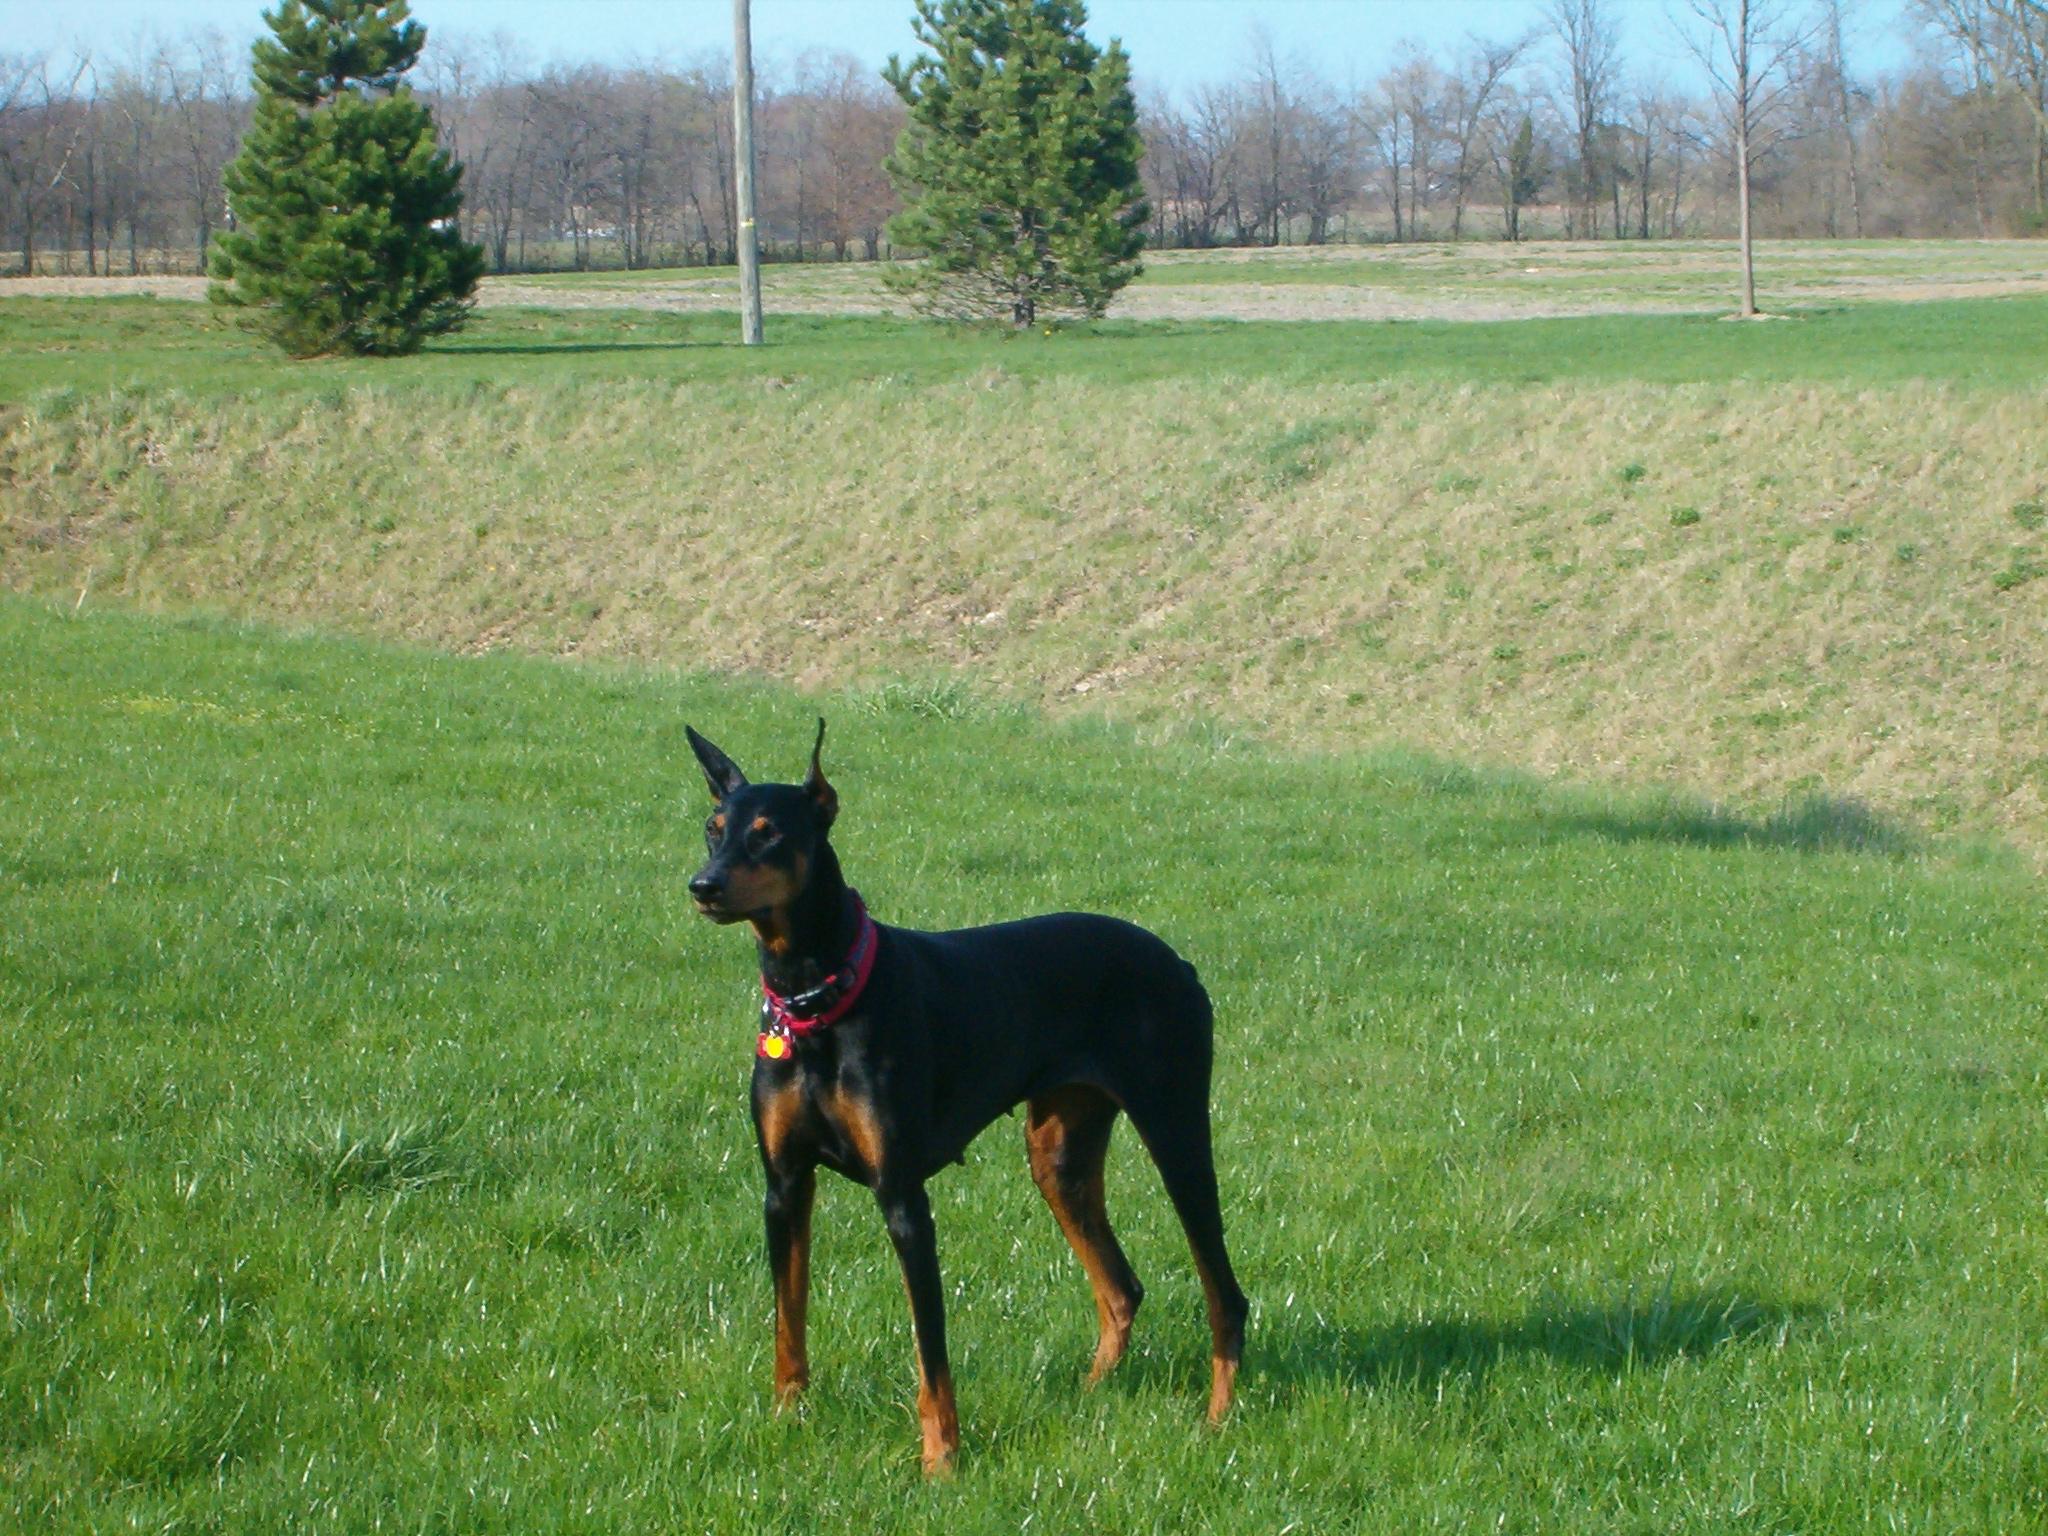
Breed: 209-n000054-Doberman